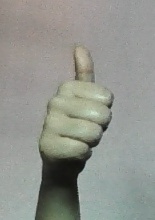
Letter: aleff